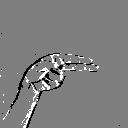
ASL letter: h